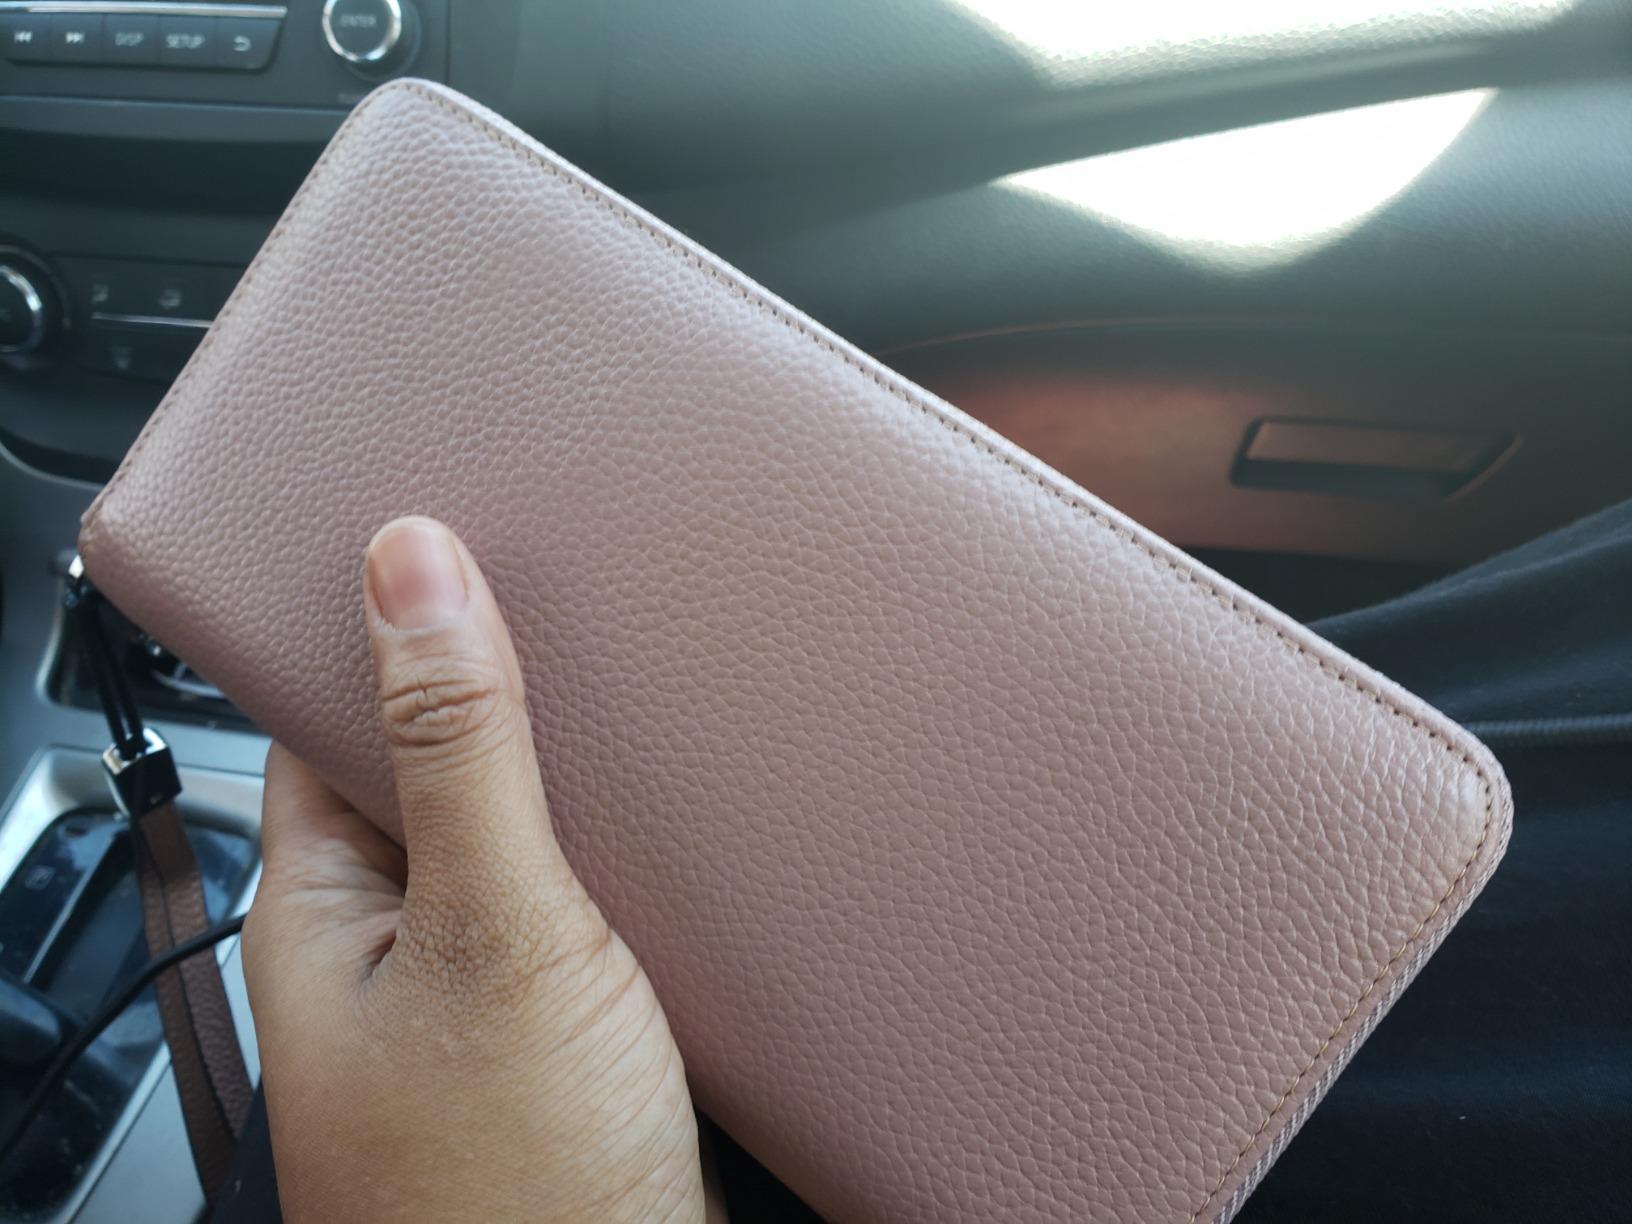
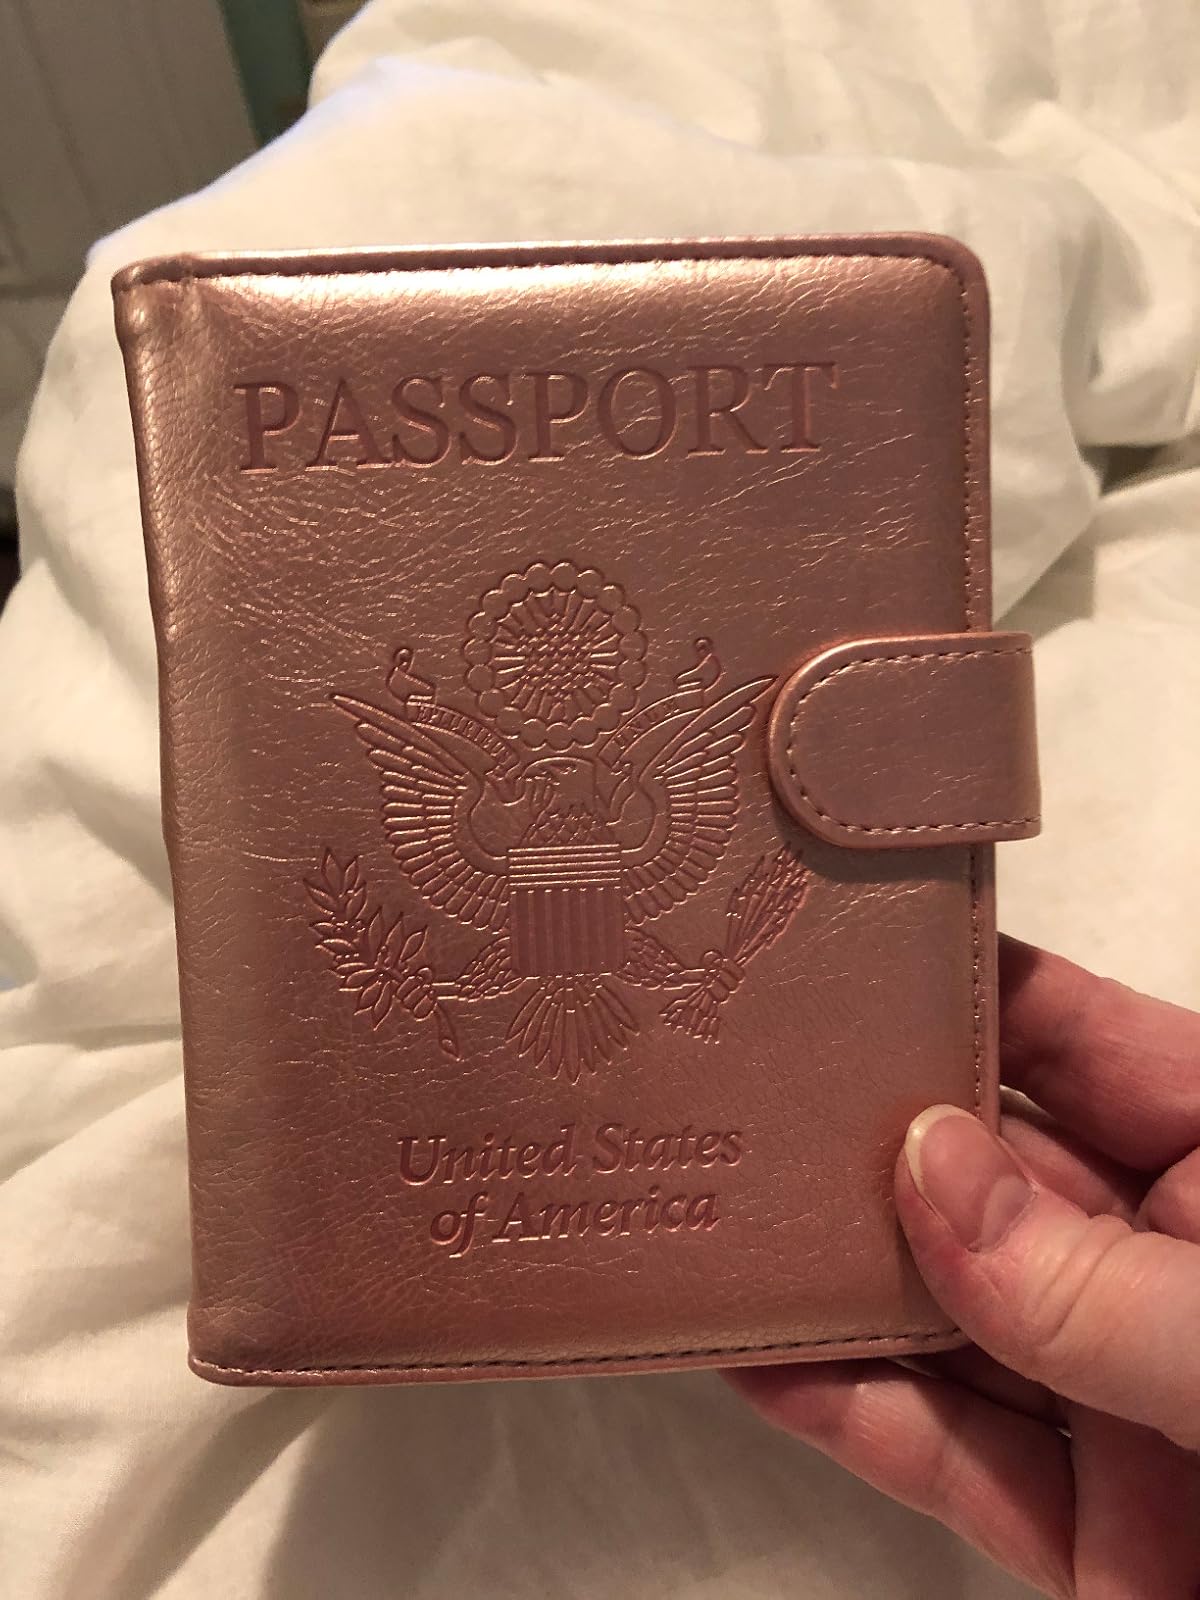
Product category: accessories_wallet
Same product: no